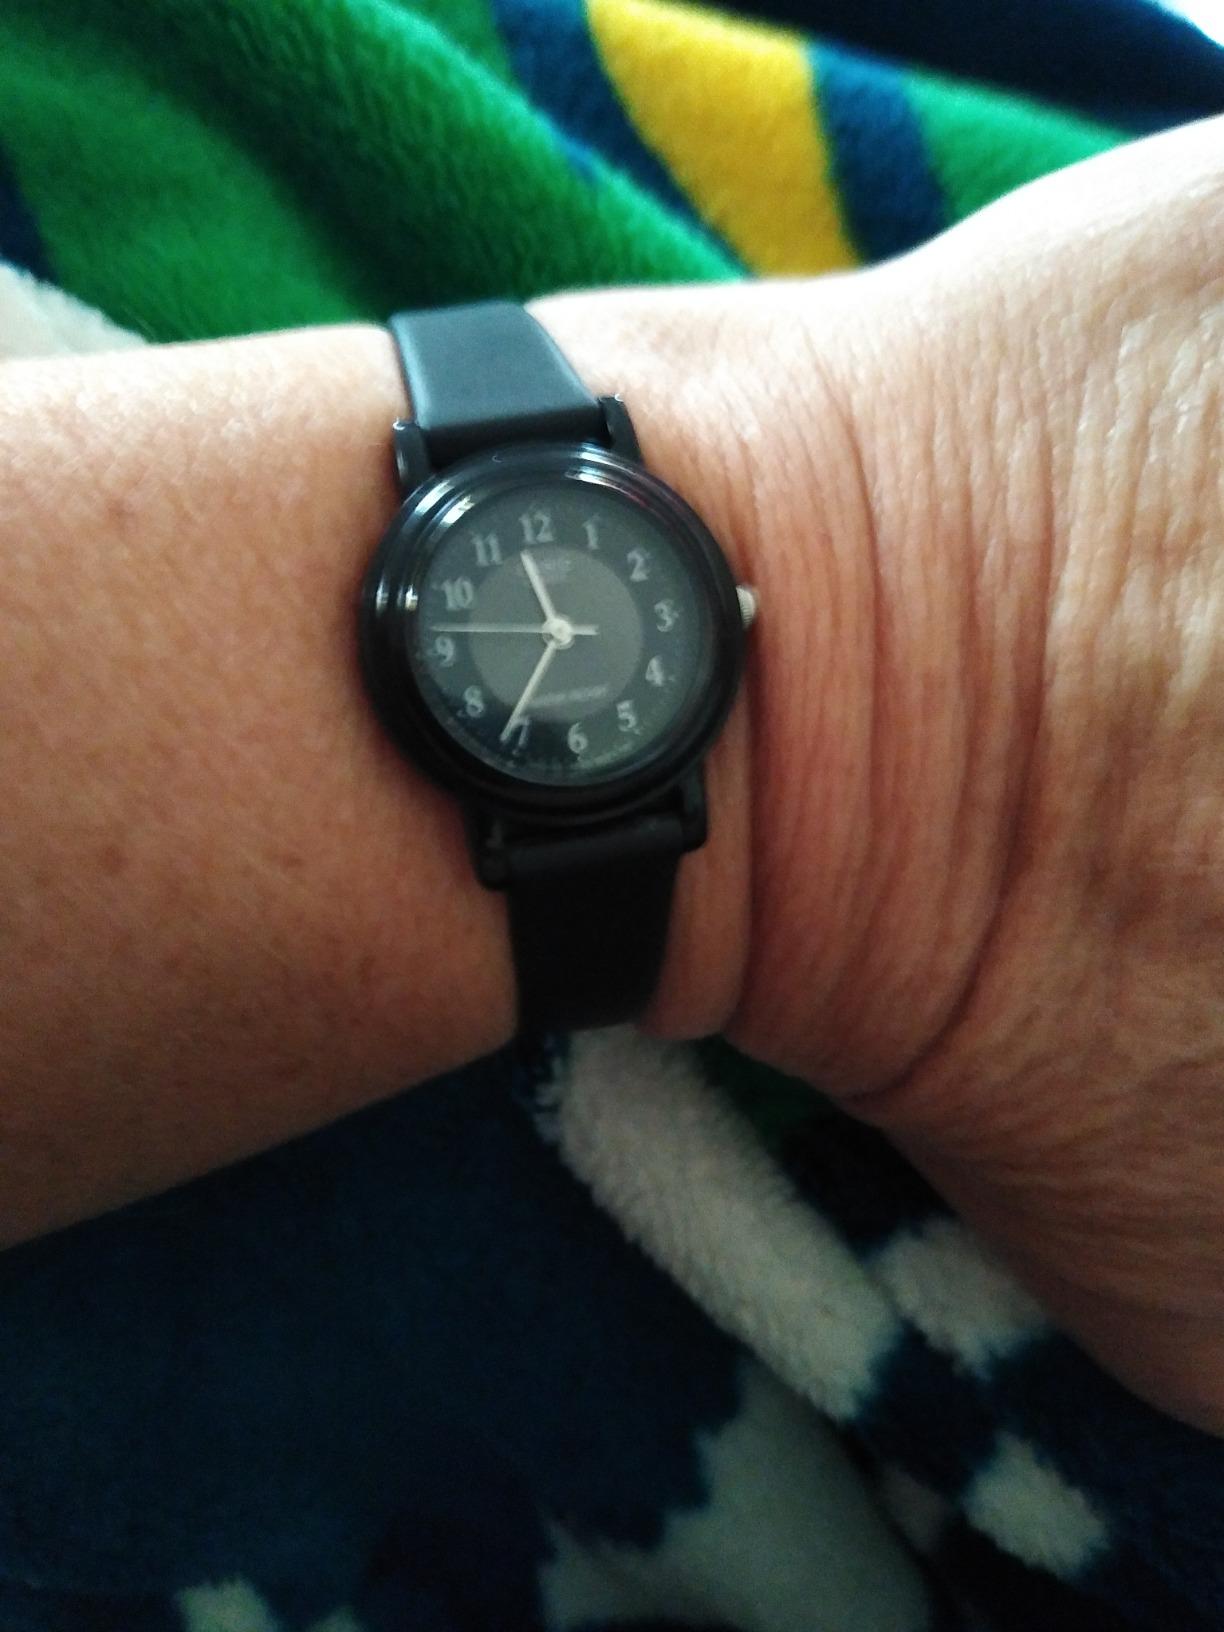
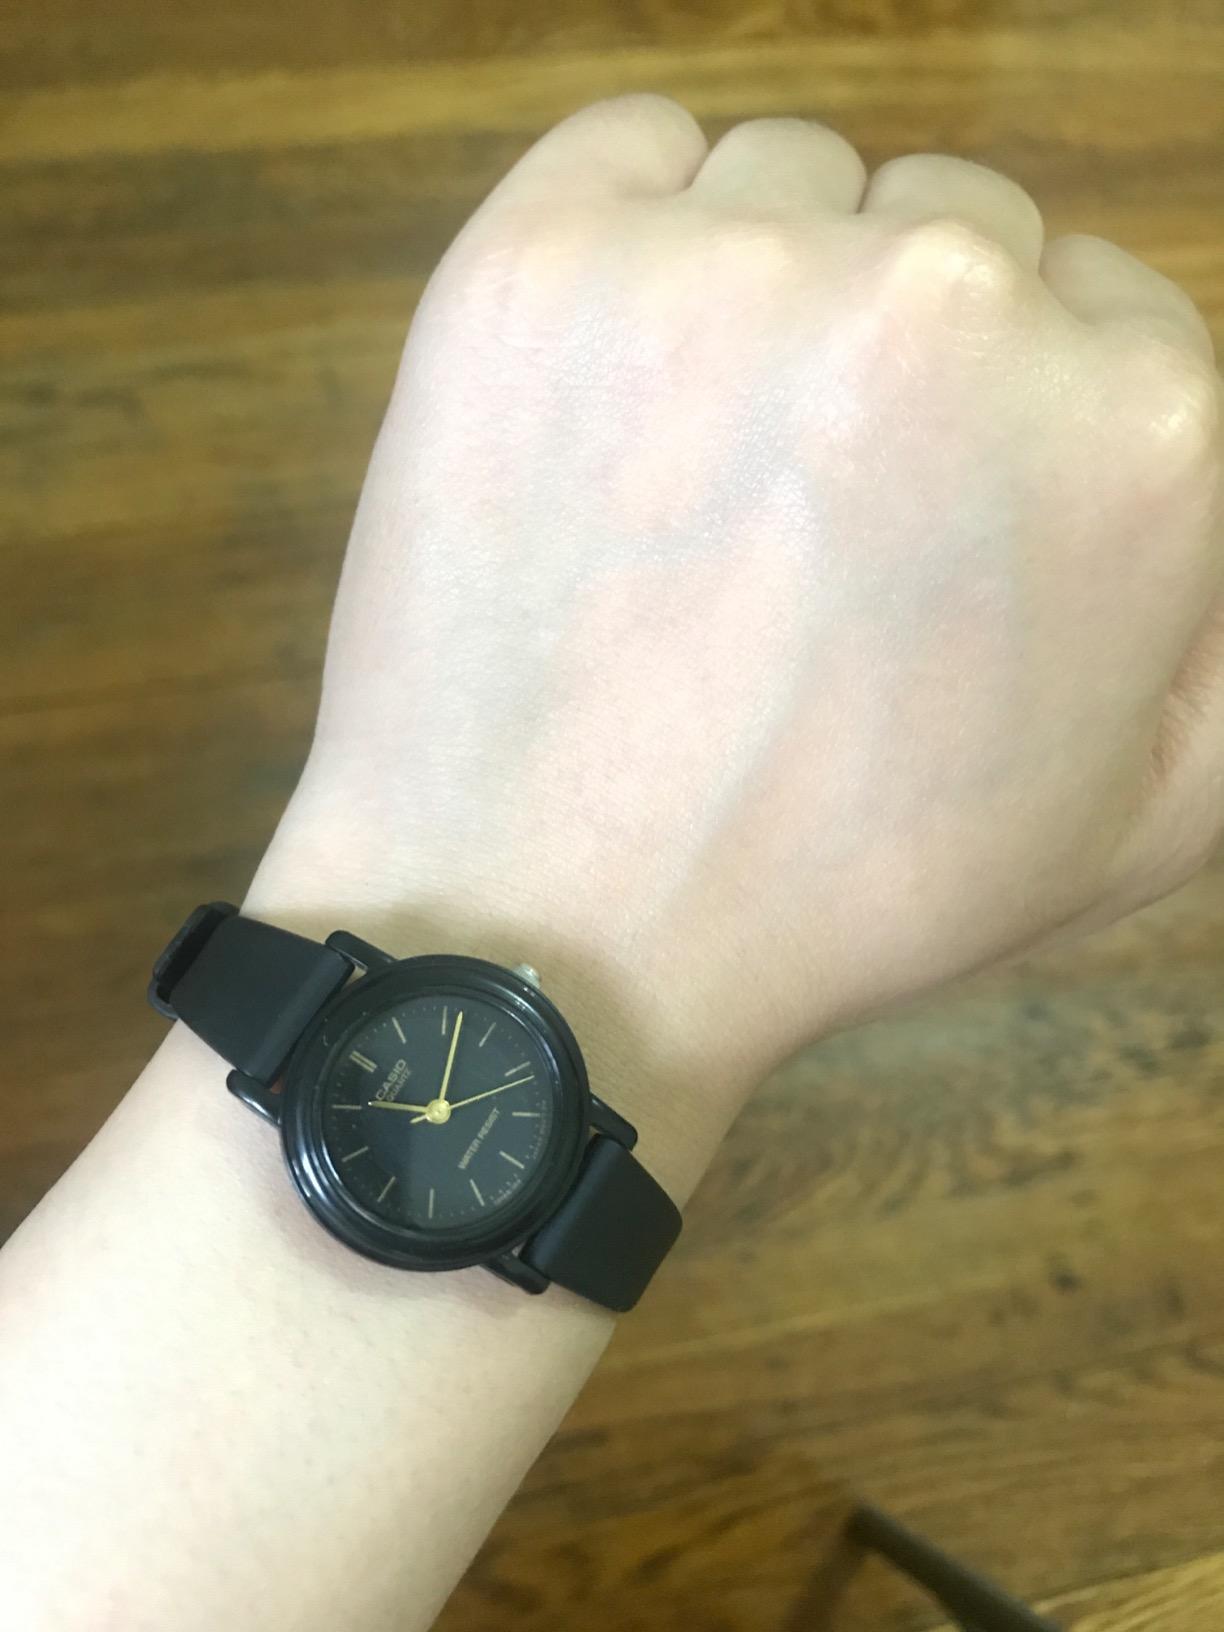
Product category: accessories_watch
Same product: no